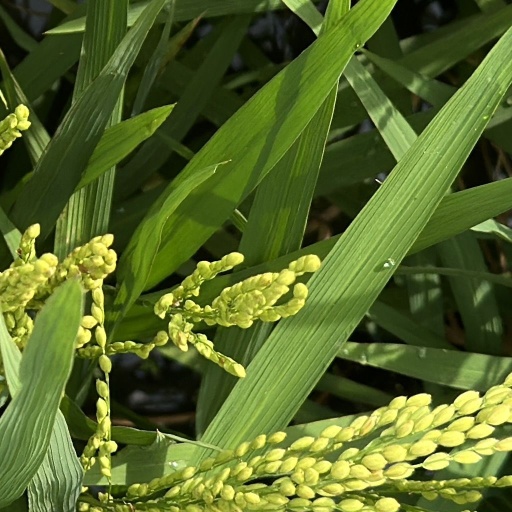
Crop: rice